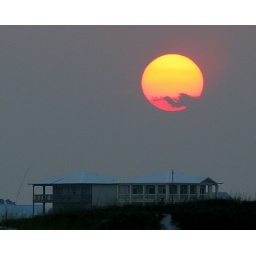
DES GB Big Sun over house with single cloud